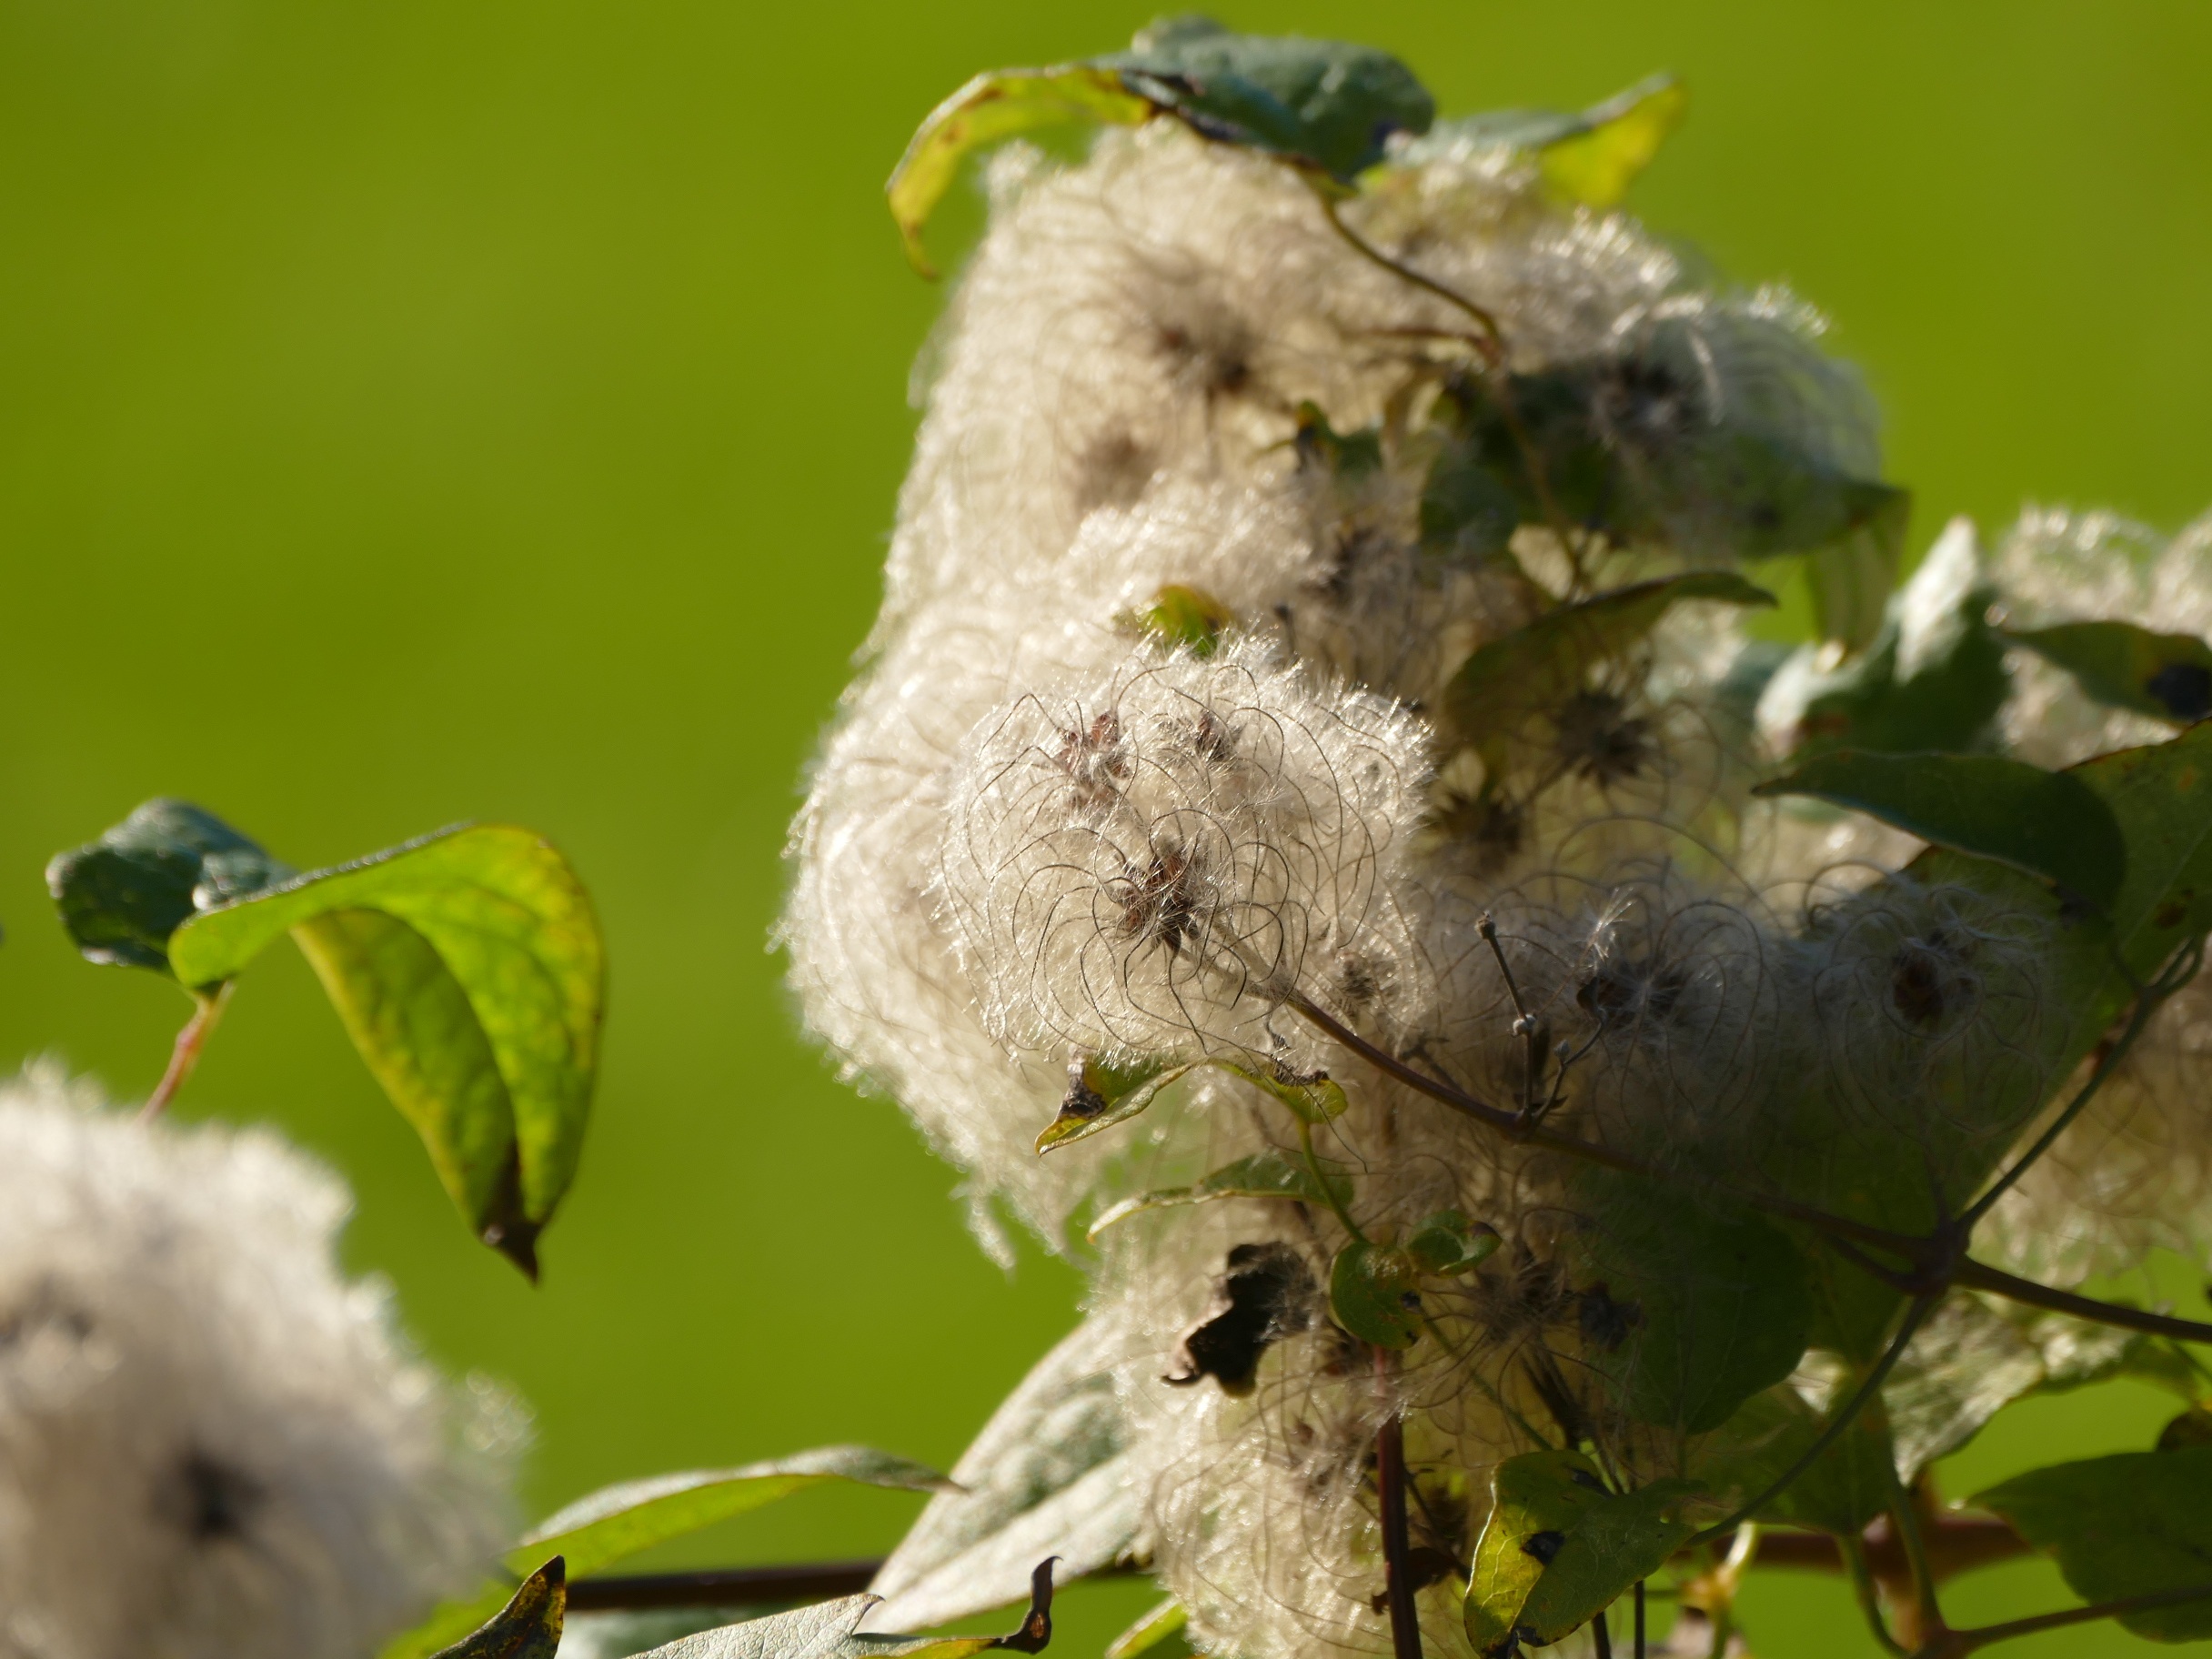
nature, branch, blossom, plant, dandelion, leaf, flower, bloom, wildlife, green, produce, insect, autumn, garden, close, flora, fauna, seeds, faded, macro photography, membrane winged insect, bombycidae